Sripat Singh College

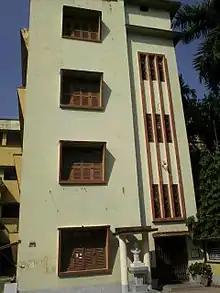
Sripat Singh College Academic Building

The college is recognized by the University Grants Commission (UGC). It has been accredited by the National Assessment and Accreditation Council (NAAC), and awarded B grade in 2016.